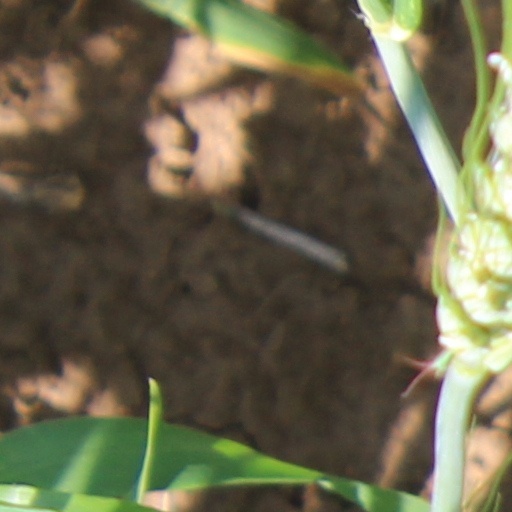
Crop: wheat